List of Santana live performances (1960s–1970s)

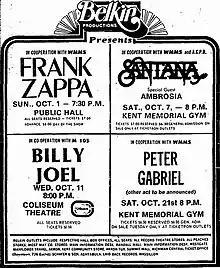
A Belkin Productions print advertisement for October 1978 concerts in Northeast Ohio, including Santana's concert at the Memorial Gym in Kent, Ohio on October 7, 1978

This tour lasted from December 31, 1977, at the Winterland Ballroom in San Francisco to October 16, 1978, at The Bottom Line in New York City. The band often performed at universities and clubs as well as large rock festivals. This set list is representative of the second show on October 16, 1978. It does not represent all concerts for the duration of the tour.